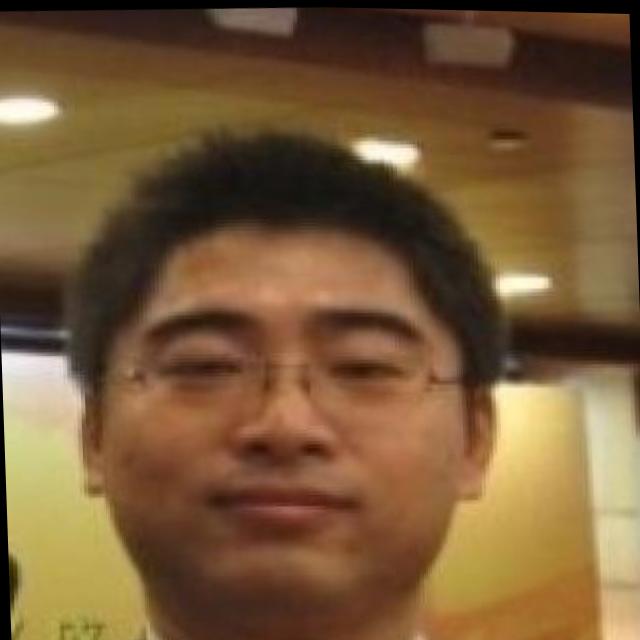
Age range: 21-44